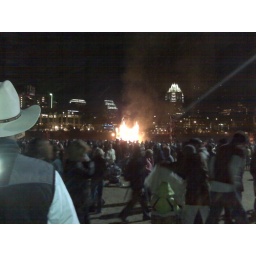
The clock tower burns (planned) on Auditorium shores 2008. Sent via BlackBerry by AT&amp;amp;T